Charles Étienne Raymond Victor de Verninac

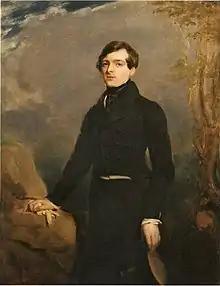
Portrait of Charles de Verninac (c. 1825-26) by Eugène Delacroix

Charles Étienne Raymond Victor de Verninac (19 November 1803 – 22 May 1834) was a minor French diplomat, nephew of the painter Eugène Delacroix (1798–1863).